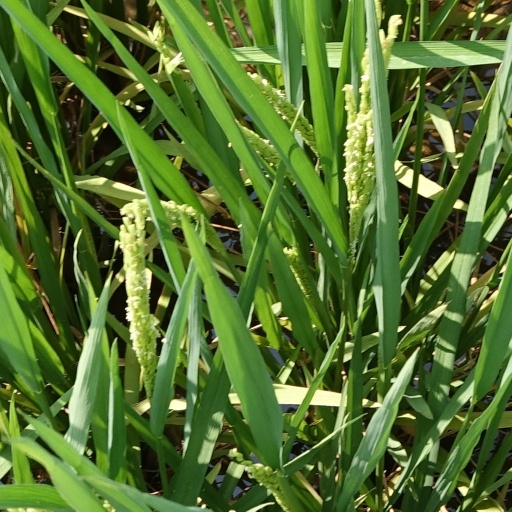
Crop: rice